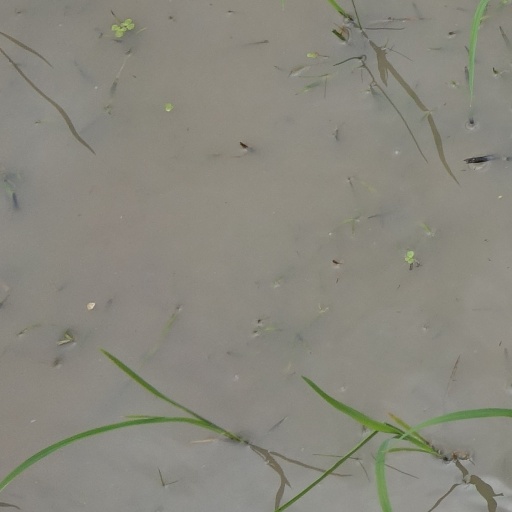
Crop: rice